Grigory Dmitriyevich Yusupov

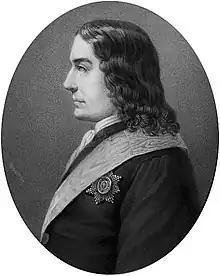

Prince Grigory Dmitriyevich Yusupov ( 17 ( 27 ) November 1676 - 2 ( 13 ) September 1730, Moscow) was a Russian nobleman and member of the Yusupov family. He was father of Boris Grigoryevich Yusupov.